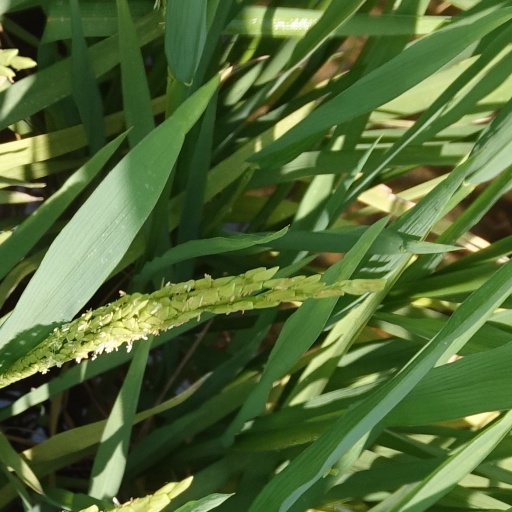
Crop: rice